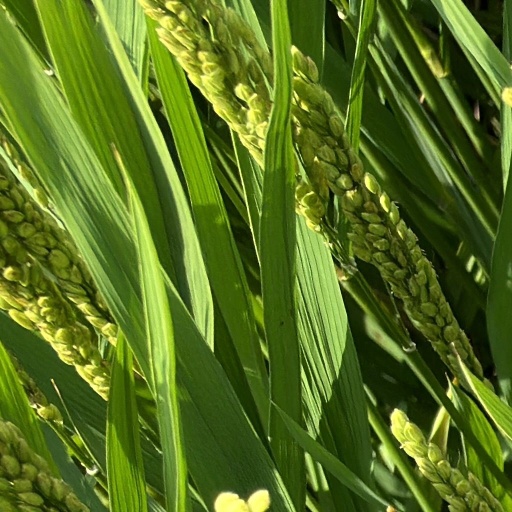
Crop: rice